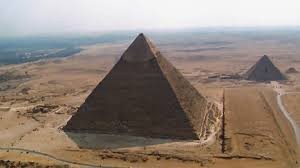
Landmark: Pyramids of Giza